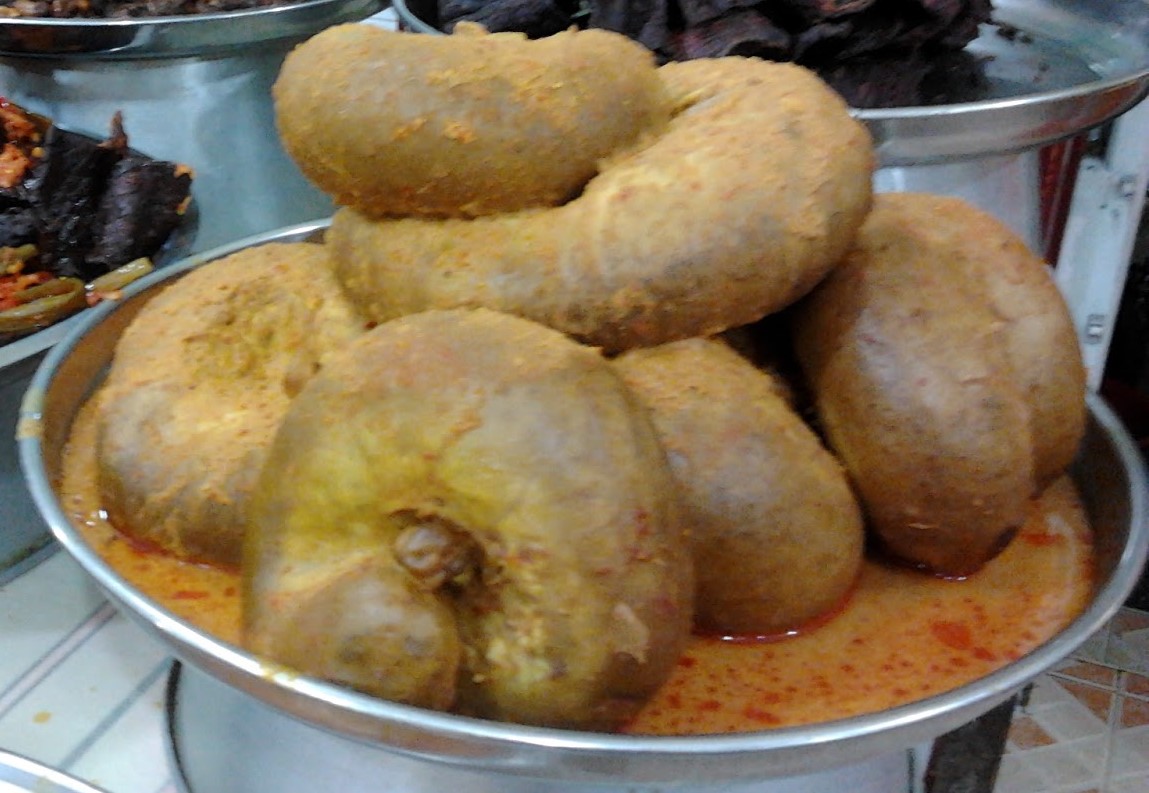
Label: gulai_tambusu